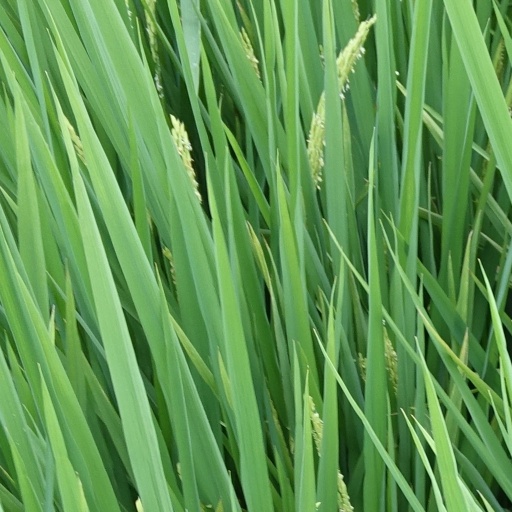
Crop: rice